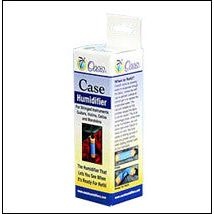
Oasis OH-6 Case Humidifier
Brand: Oasis
The huge success of our original blue Oasis ® “sound-hole” Guitar Humidifier brought numerous inquiries about how to provide humidification for other wooden instruments such as violins, violas, cellos, jazz guitars, and some woodwind instruments like clarinets and oboes. After careful consideration and research, we developed the OH-6 Case Humidifier. This style of Oasis ® humidifier attaches to the inside of your instrument case. To accomplish this, two powerful neodymium magnets are inserted in the seam of the humidifier. The magnets attach to either a steel clip or a stainless steel strip with adhesive backing (both are provided with the humidifier). The steel clip fits over the side of your case, providing a flat vertical surface to which the magnets can adhere. The neodymium magnets are strong enough to keep the humidifier attached to the clip or strip, but still allow the user to remove the humidifier with ease. The OH-6 Case humidifier can be used to humidify the headstock of a guitar by attaching the clip over the backside of the case. The humidifier can also be used in stringed instrument cases such as violin, viola or cello by attaching the stainless steel strip to the inside of the instrument case with the double sided tape. The steel clip and strip give the user a wide variety of ways to attach the humidifier to the case. Like all of our humidifiers, we provide a 10 cc syringe for distilled water filling control. OH6
Category: Arts & Entertainment > Hobbies & Creative Arts > Musical Instrument & Orchestra Accessories > String Instrument Accessories > Guitar Accessories > Guitar Humidifiers